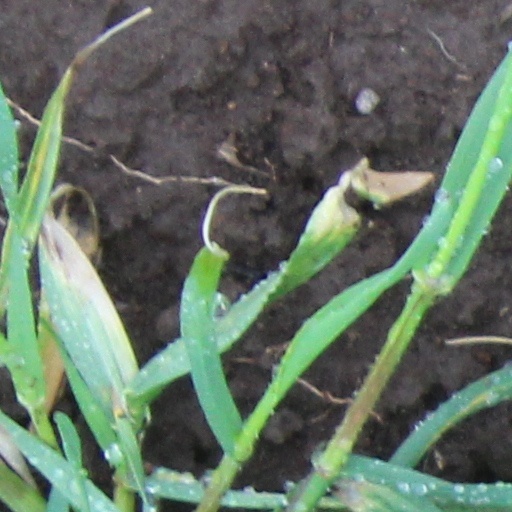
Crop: wheat